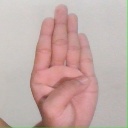
अक्षर: ब